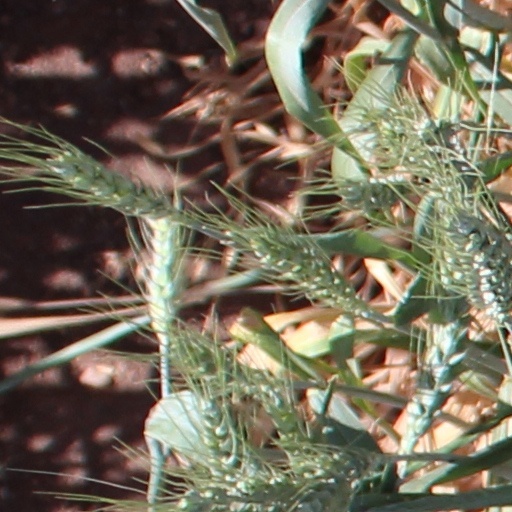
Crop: wheat